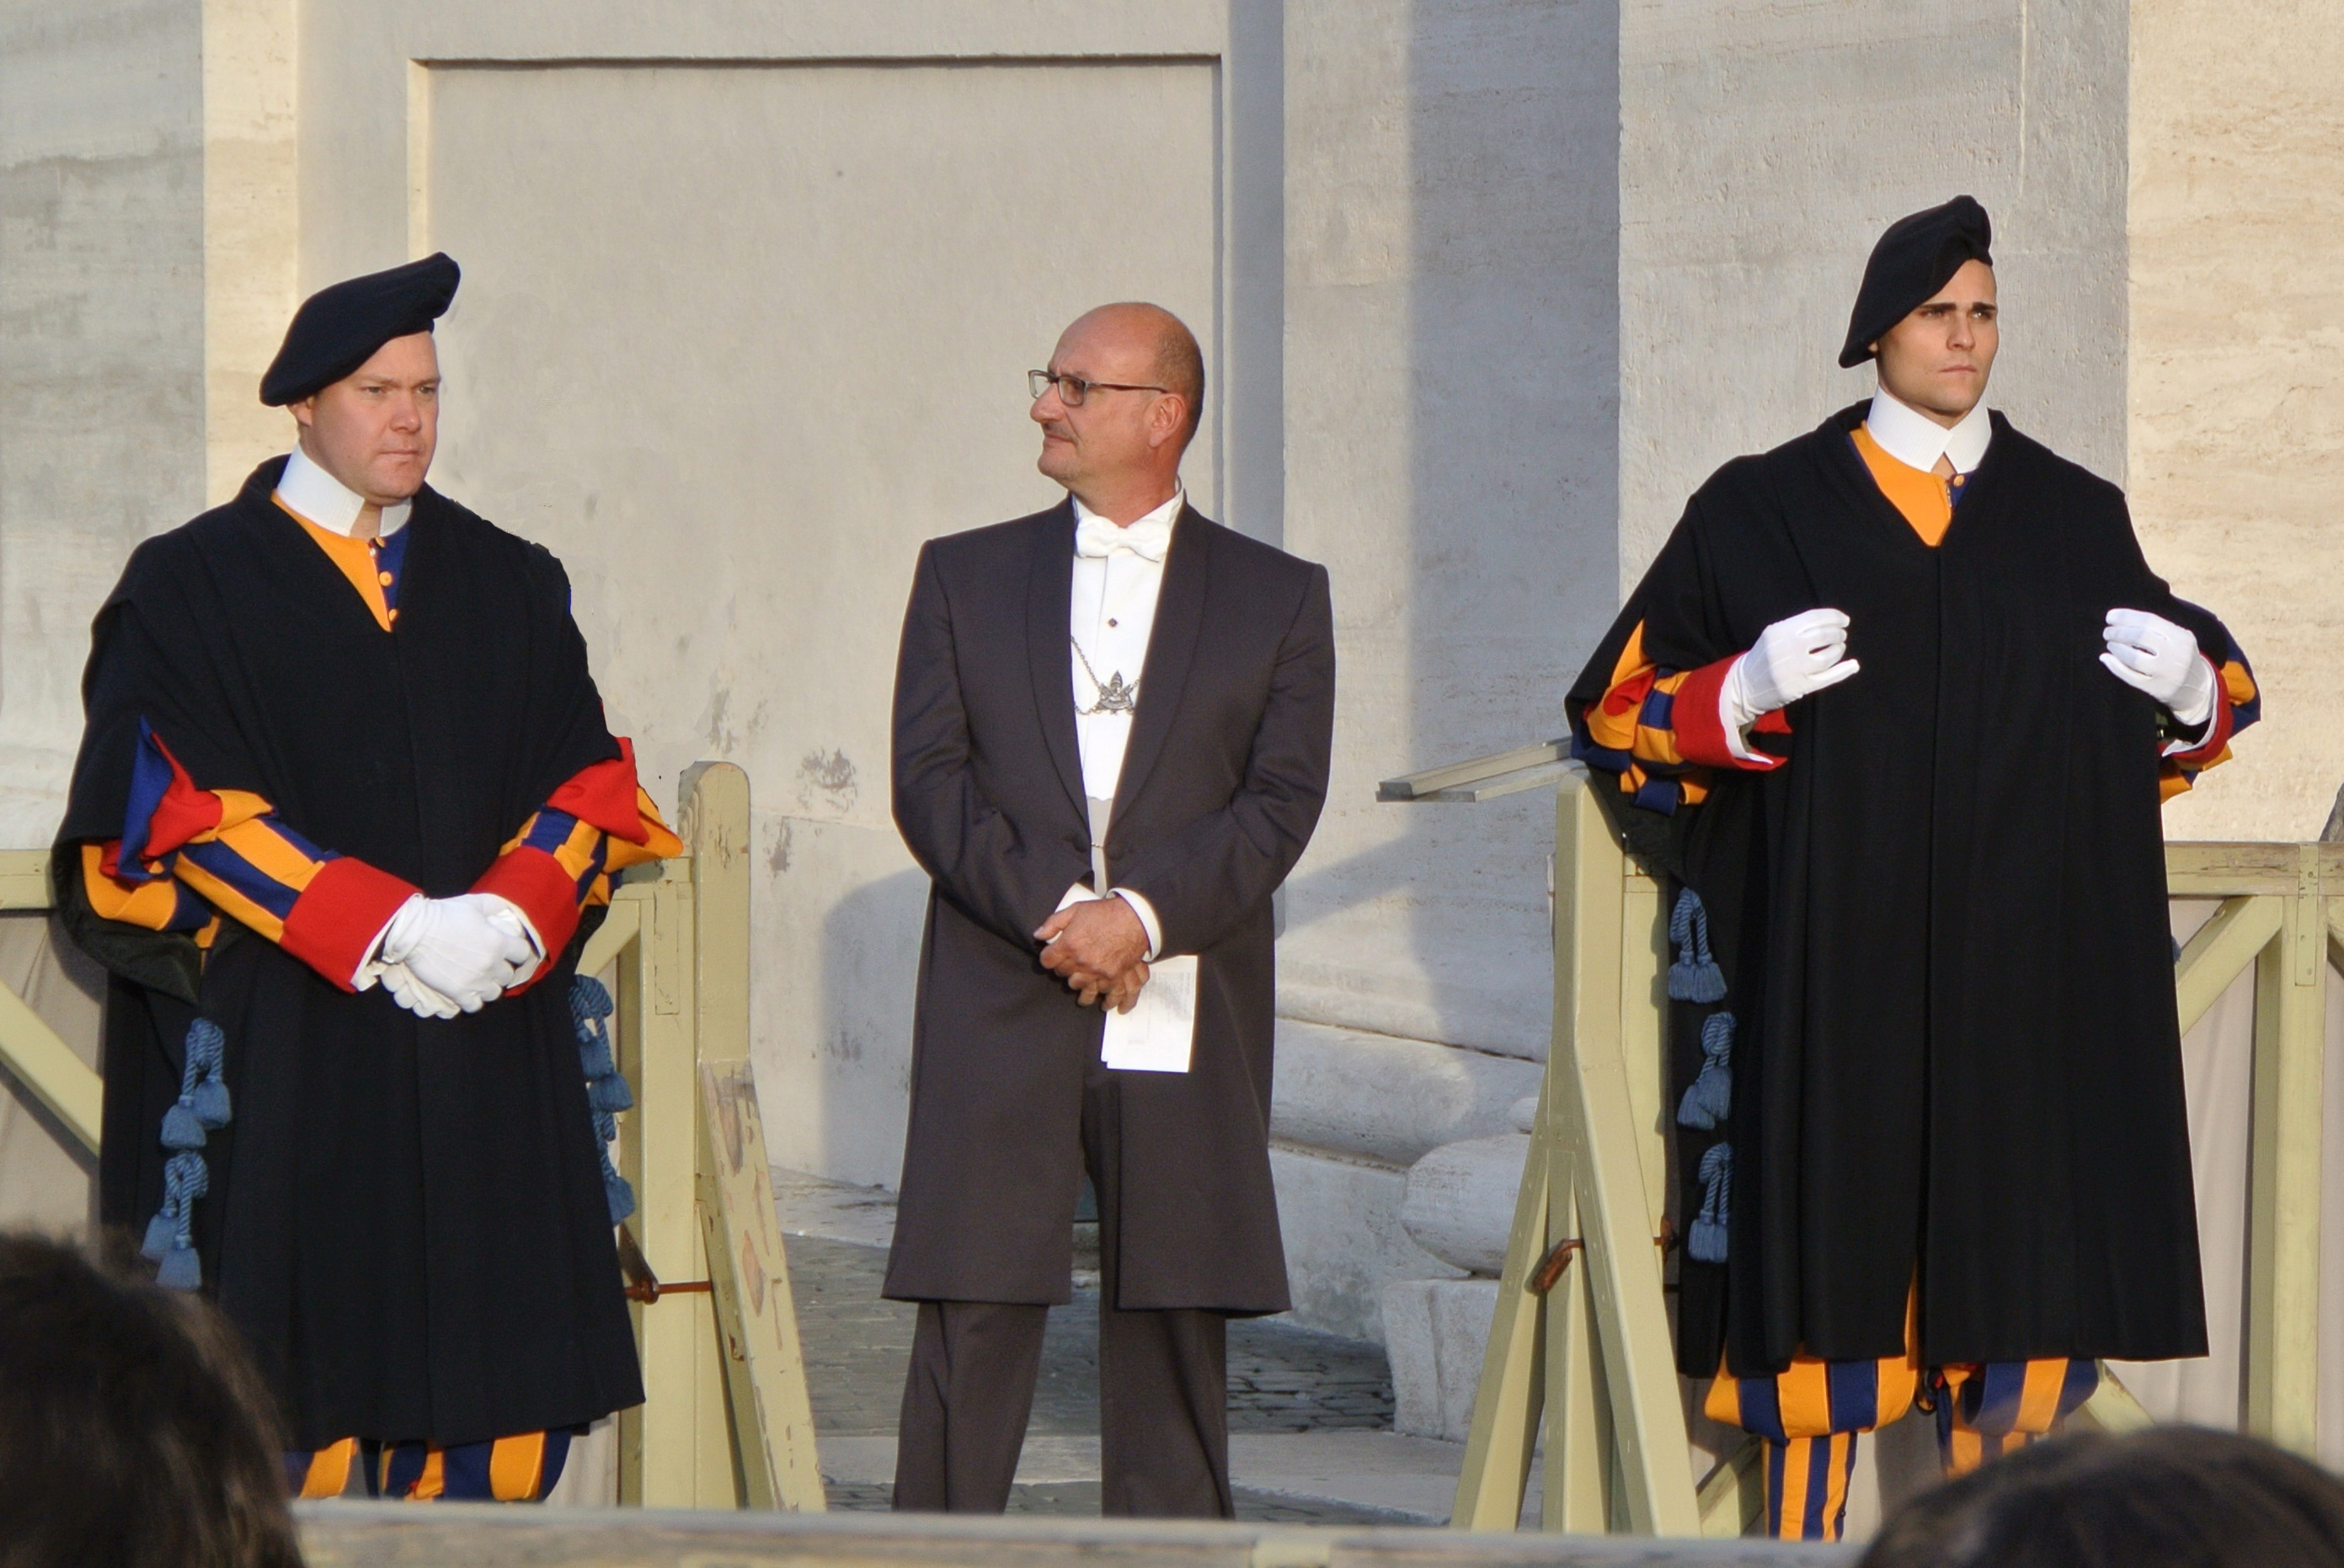
person, vatican, bishop, swiss, guard, clergy, military officer, academic dress